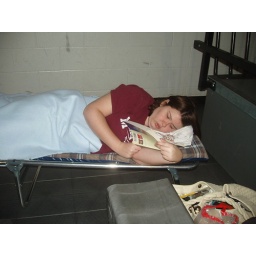
one night in a red cross shelter